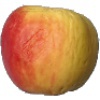
Label: Apple Red Yellow 1